Answer in natural language. Is HousePlant (marked A) to the right of Doorway (marked B)? Choose between the following options: no or yes
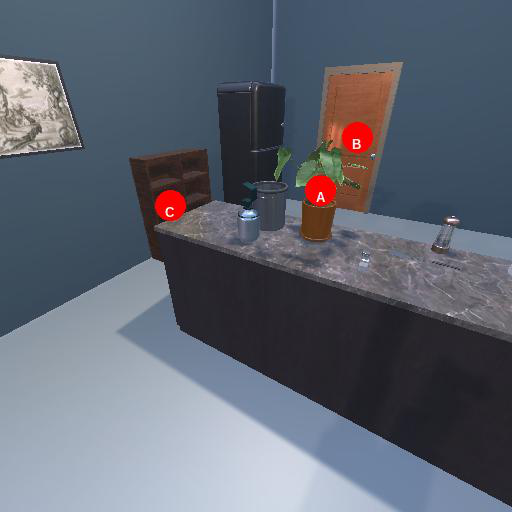
<answer>no</answer>